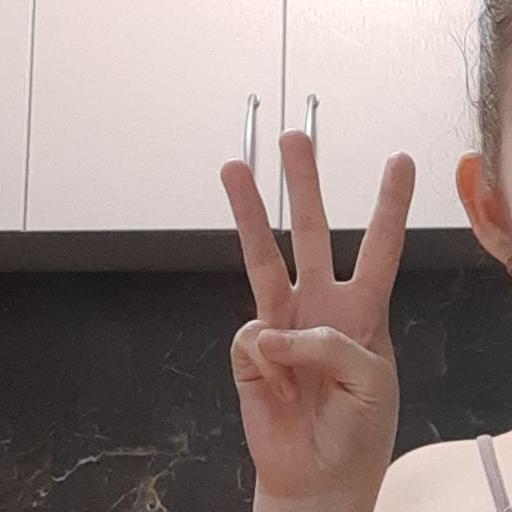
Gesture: three